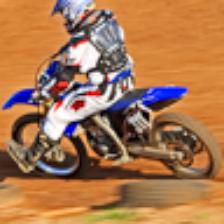
Label: NonHuman